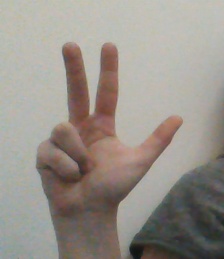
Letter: al